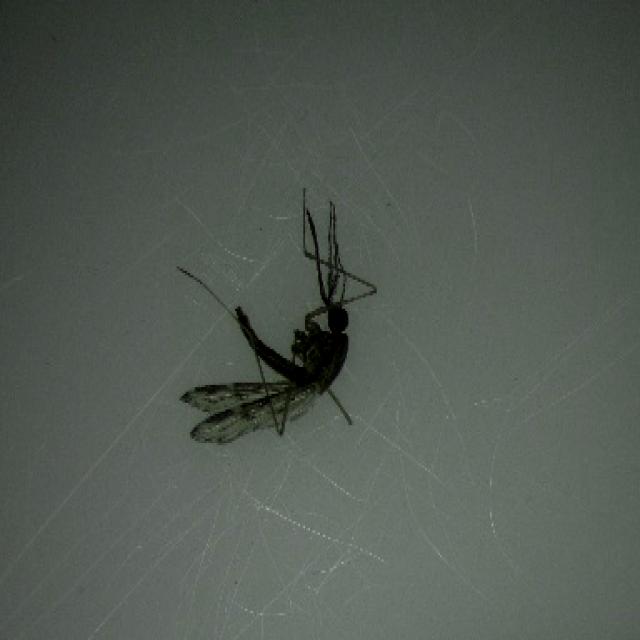
Species: anopheles_sinensis